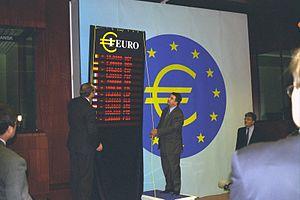
mise en route au parlement européen de la monnaie commune ""euro"""